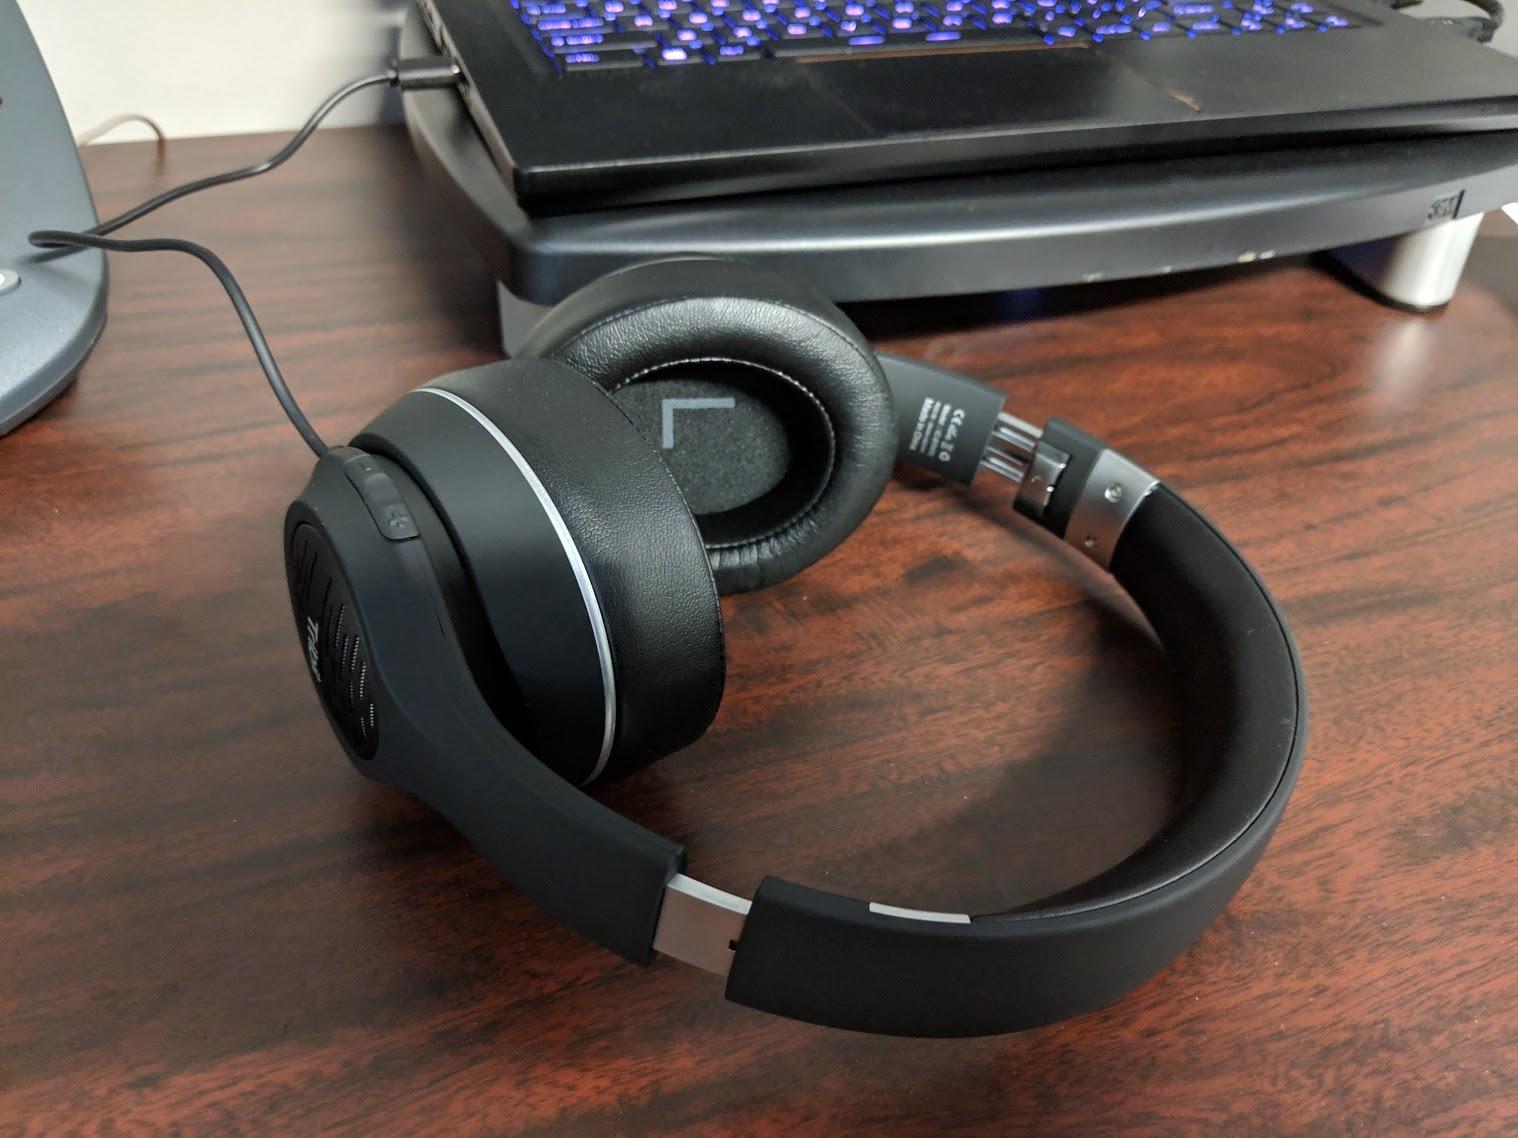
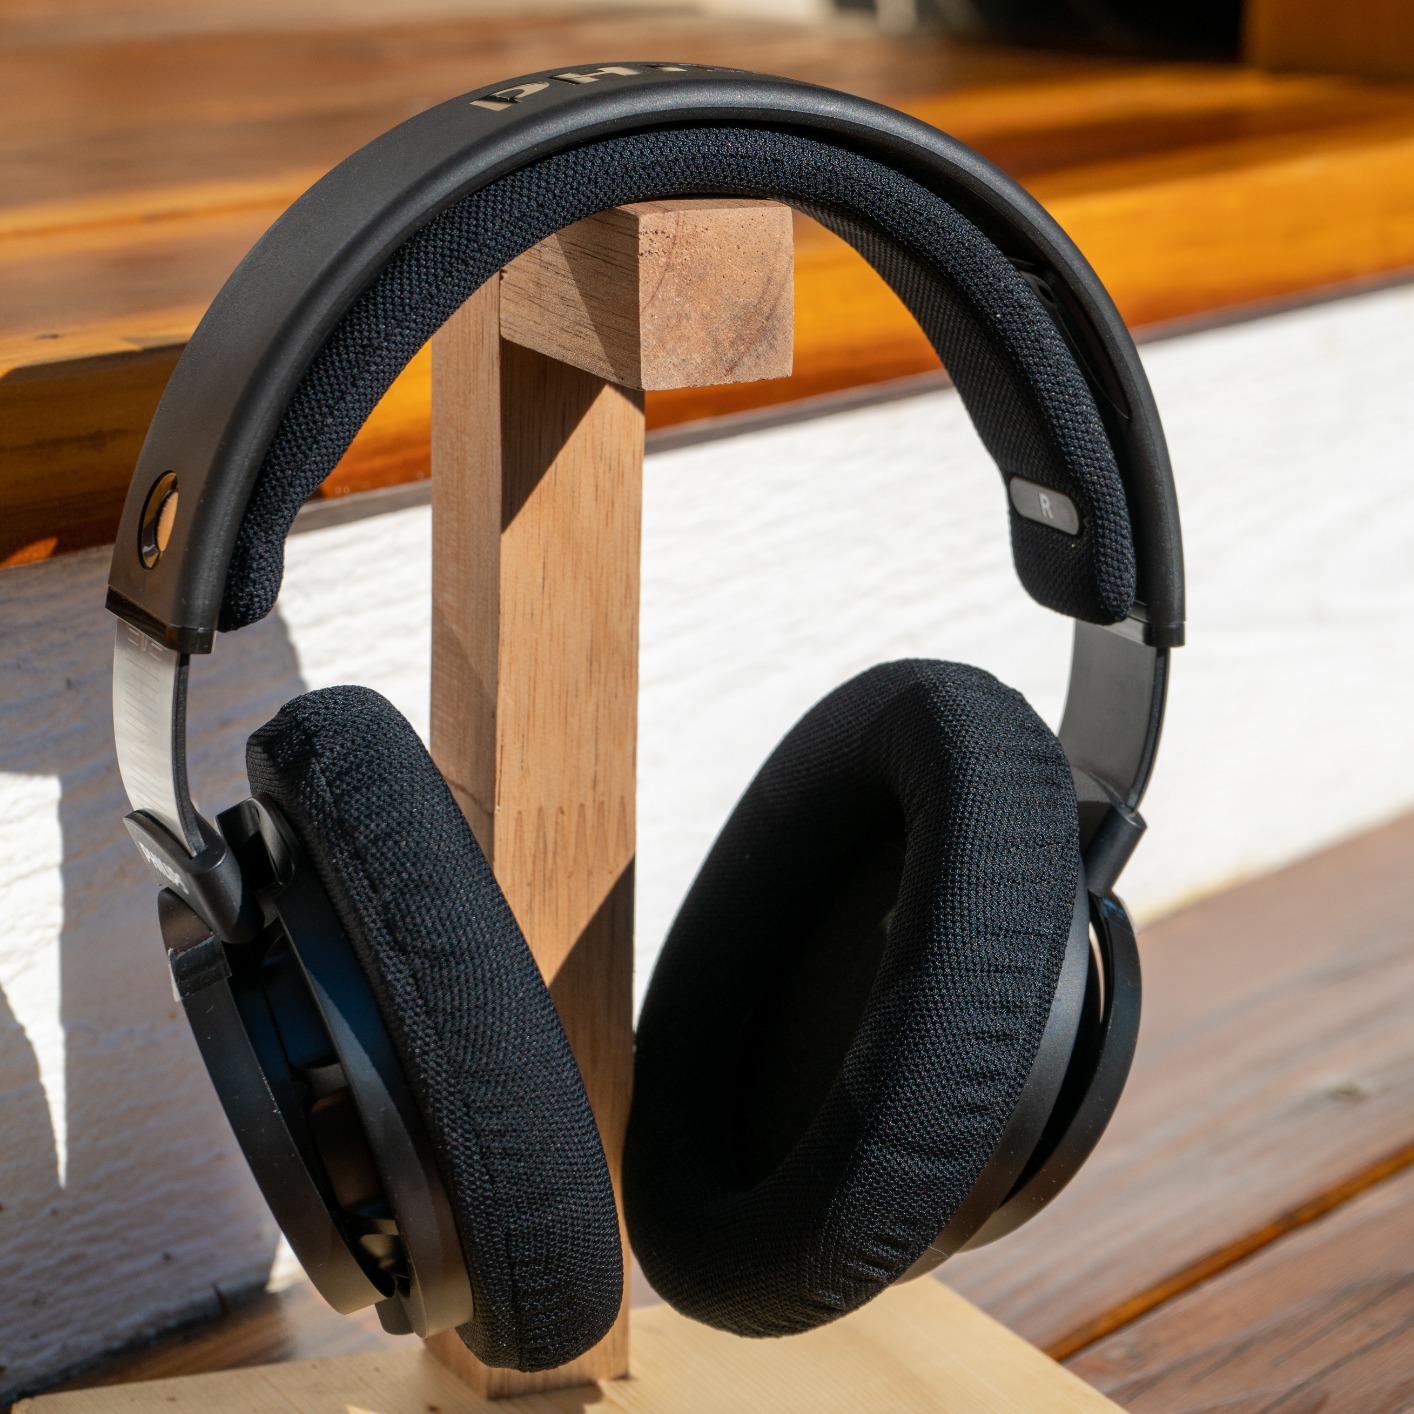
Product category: headphones
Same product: no